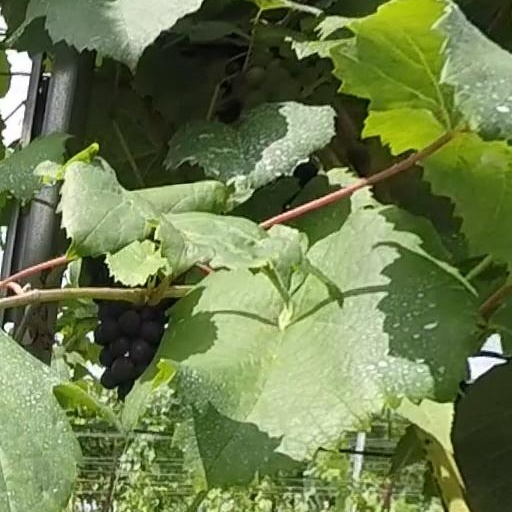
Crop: grape